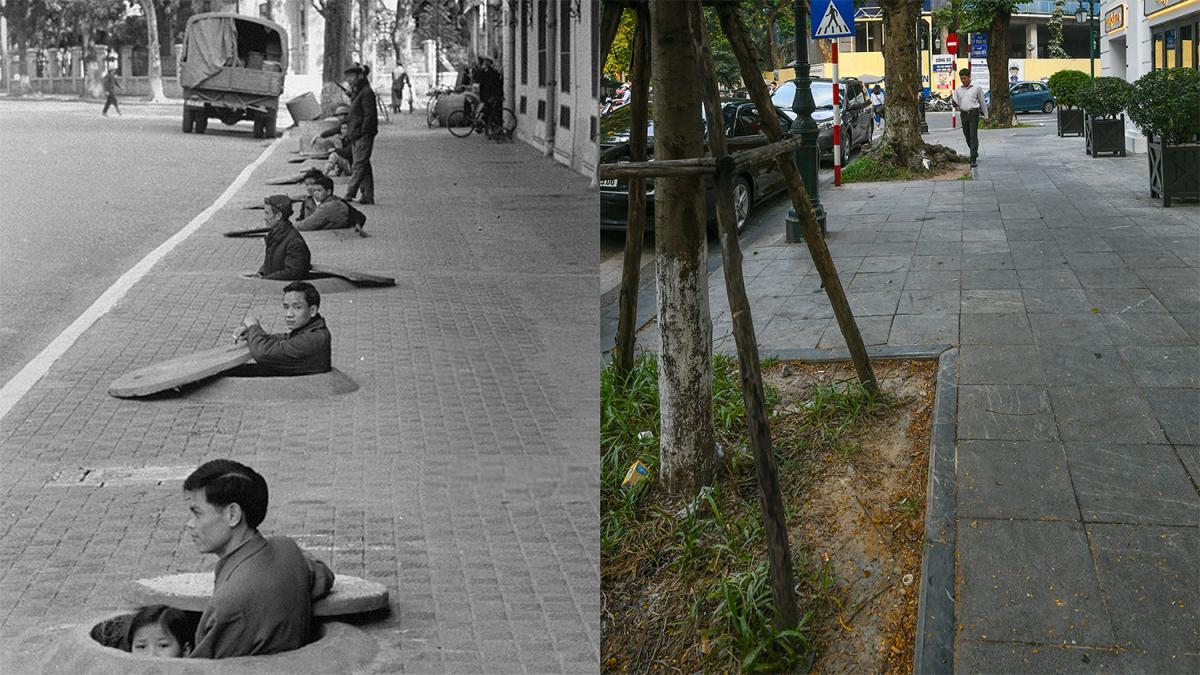
có nhiều người đàn ông đang chui lên từ miệng cống